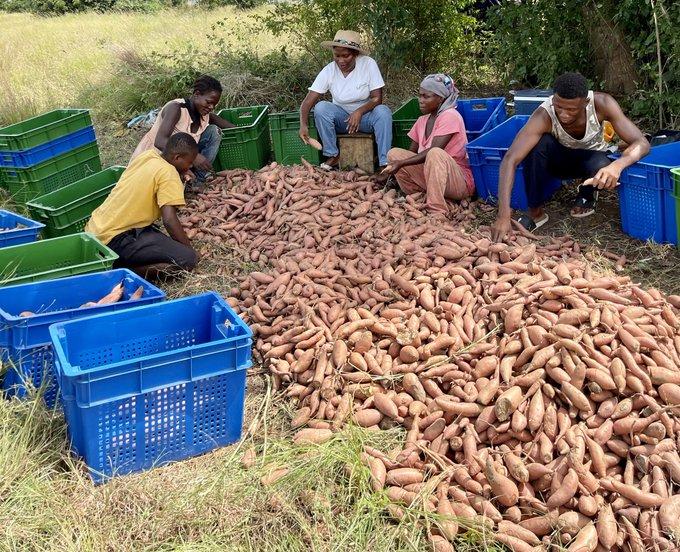
Eneo la wazi linalotumika kama shamba likiwa na wakulima mbalimbali wakiwa wanavuna zao la viazi mbatata, wanaume kwa wanawake.